Northern Michigan

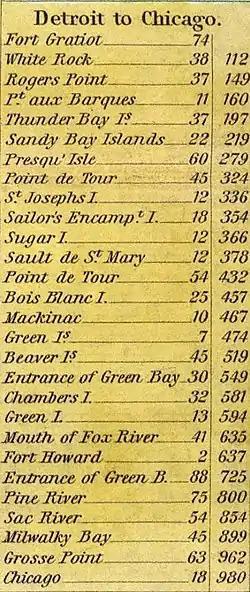
This inset image from the 1835 Tourist's Pocket Map of Michigan lists the stops taken along the 980-mile steamboat route between Detroit and Chicago via Michilimackinac. Northern Michigan stops (between miles 197 and 519) included Thunder Bay Isles, Sandy Bay Islands, Presqu' Isle, Bois Blanc Island, Mackinac Island, and Beaver Island.

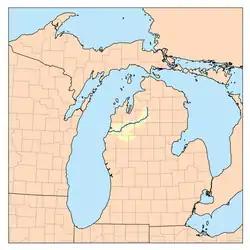
From 1836 to 1848, much of the Manistee River Valley, including Manistee itself, was an Ottawa Reservation. During the lumbering era of the late 1800s, Manistee became a significant site for lumber mills. Huge numbers of white pine logs were floated down the river to the port at Manistee and eventually on to the lumber markets of Grand Rapids, Milwaukee and Chicago.

By the 1840s, the American Fur Company was in steep decline as silk hats replaced beaver hats in European fashion. The straits of Mackinac declined in influence as government offices moved towards the capital at Detroit. While fishing slightly increased, the loss of the fur industry dealt a blow to Michilimackinac's economic significance.